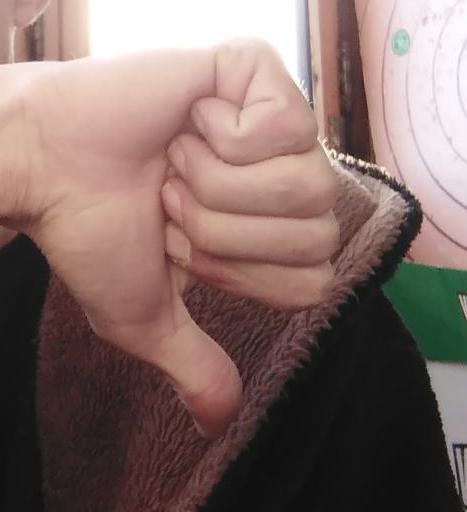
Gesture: dislike